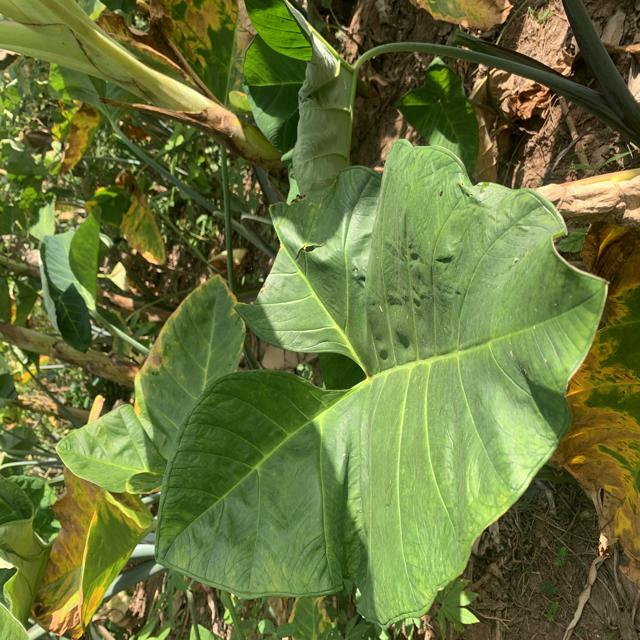
Label: Healthy